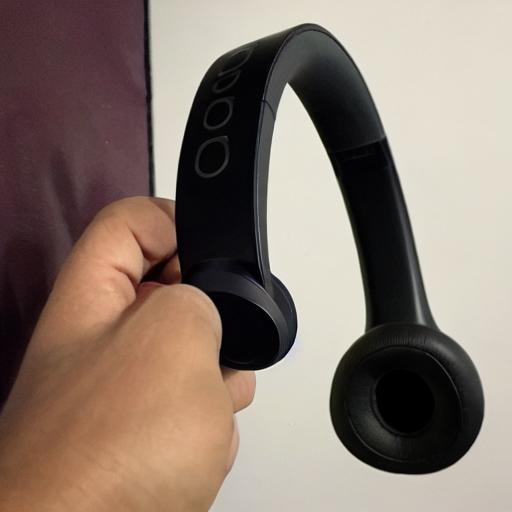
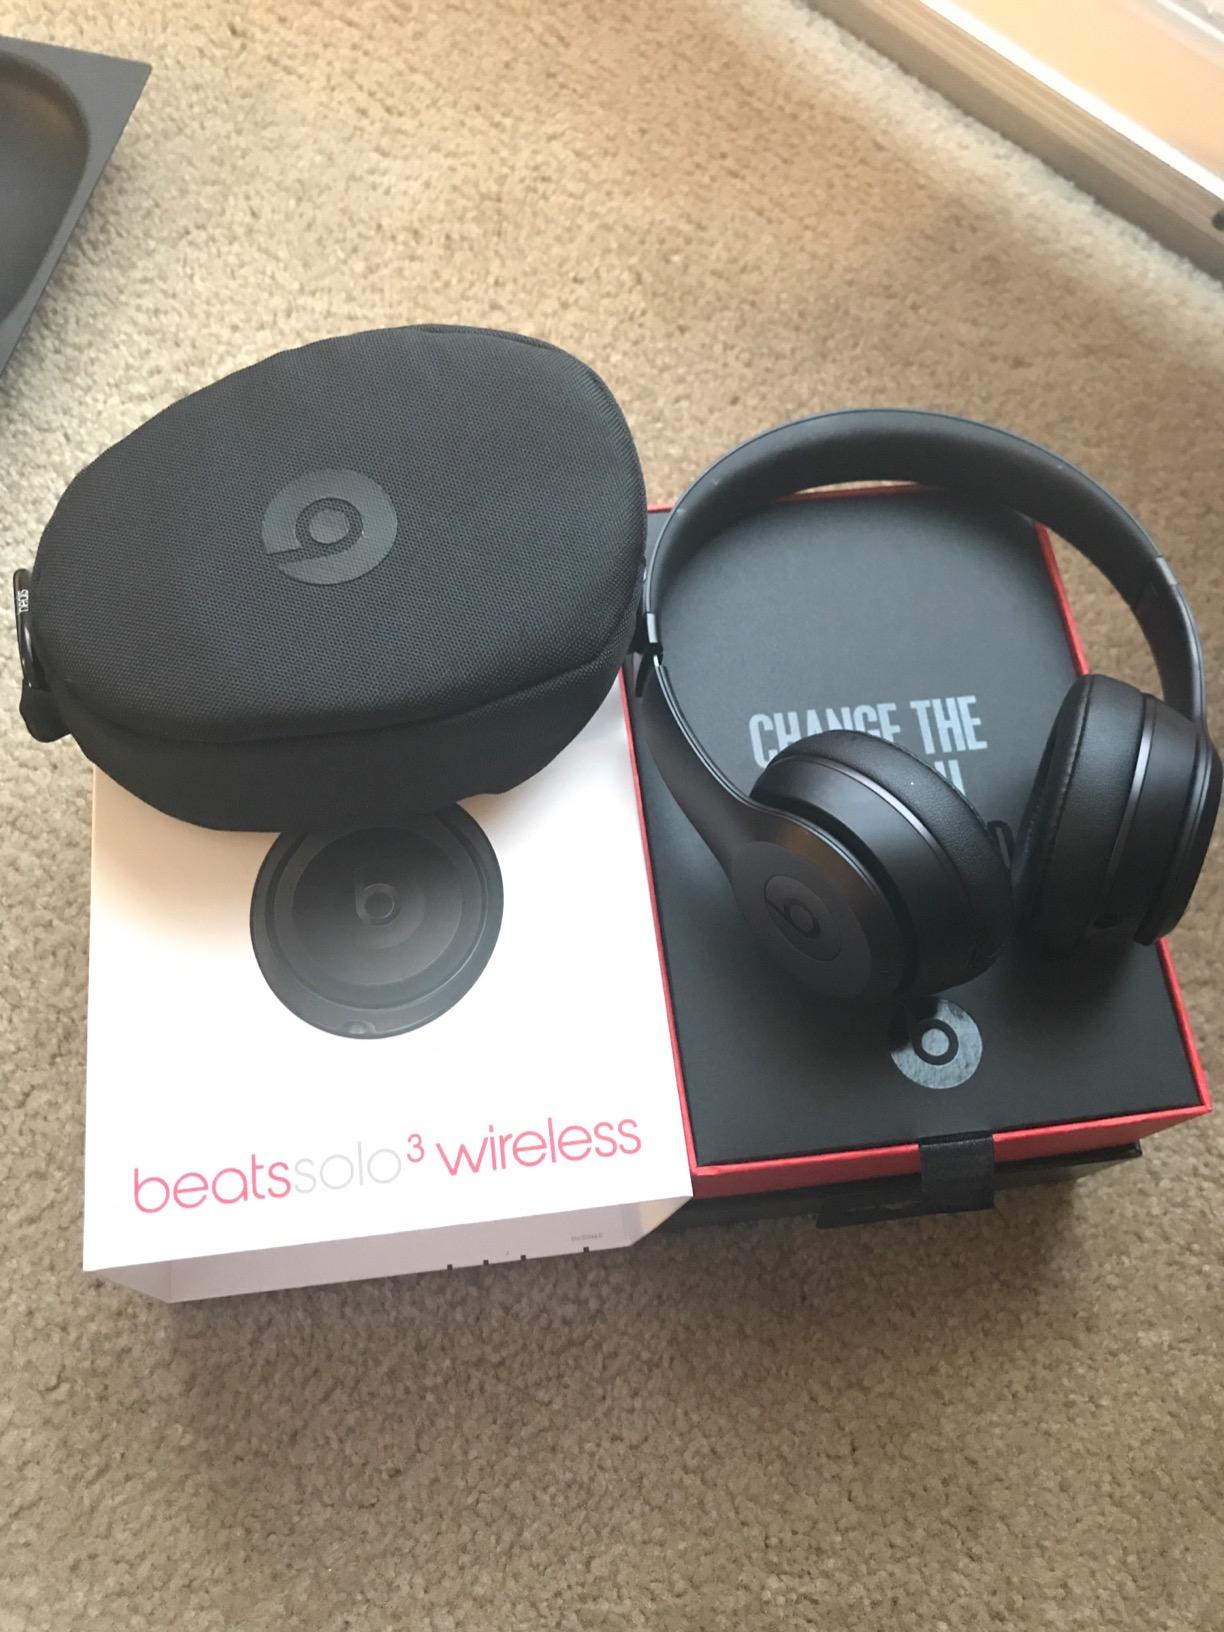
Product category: headphones
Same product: no